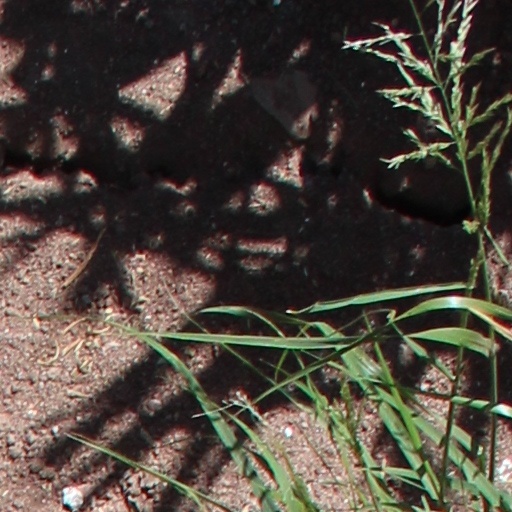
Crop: wheat